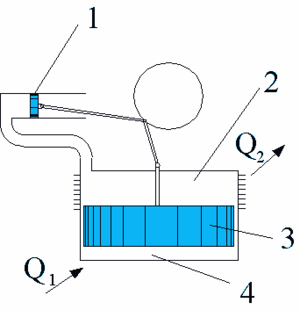
Stirlingmotor / Virkemåde – gamma Stirlingmotor
Gamma Stirlingmotor - af LTD-typen. Dette kan ses af at arbejdsstemplet har meget mindre slagvolumen end gasfortrængerstemplet. LTD står for Low Temperature Differential – på dansk lav temperaturforskel.